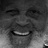
Emotion: happy